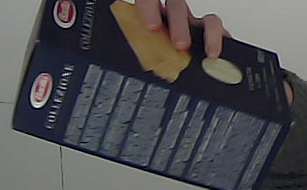
Product: barilla_lasagne